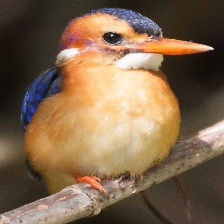
Species: PYGMY KINGFISHER
Scientific name: ISPIDINA PICTA